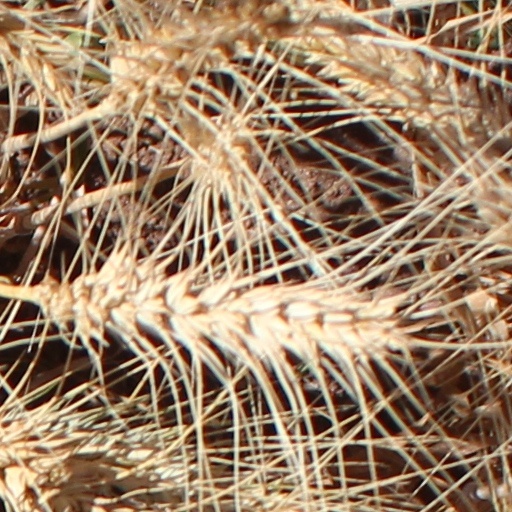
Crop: wheat